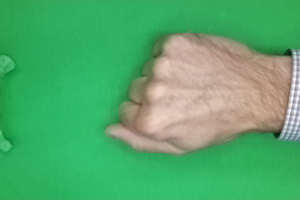
Label: rock